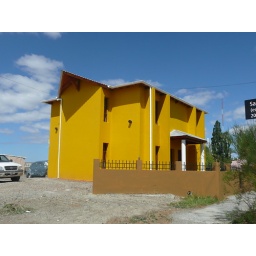
Piedra Buena, Santa Cruz province, Argentina -- colourful high end house near Santa Cruz river